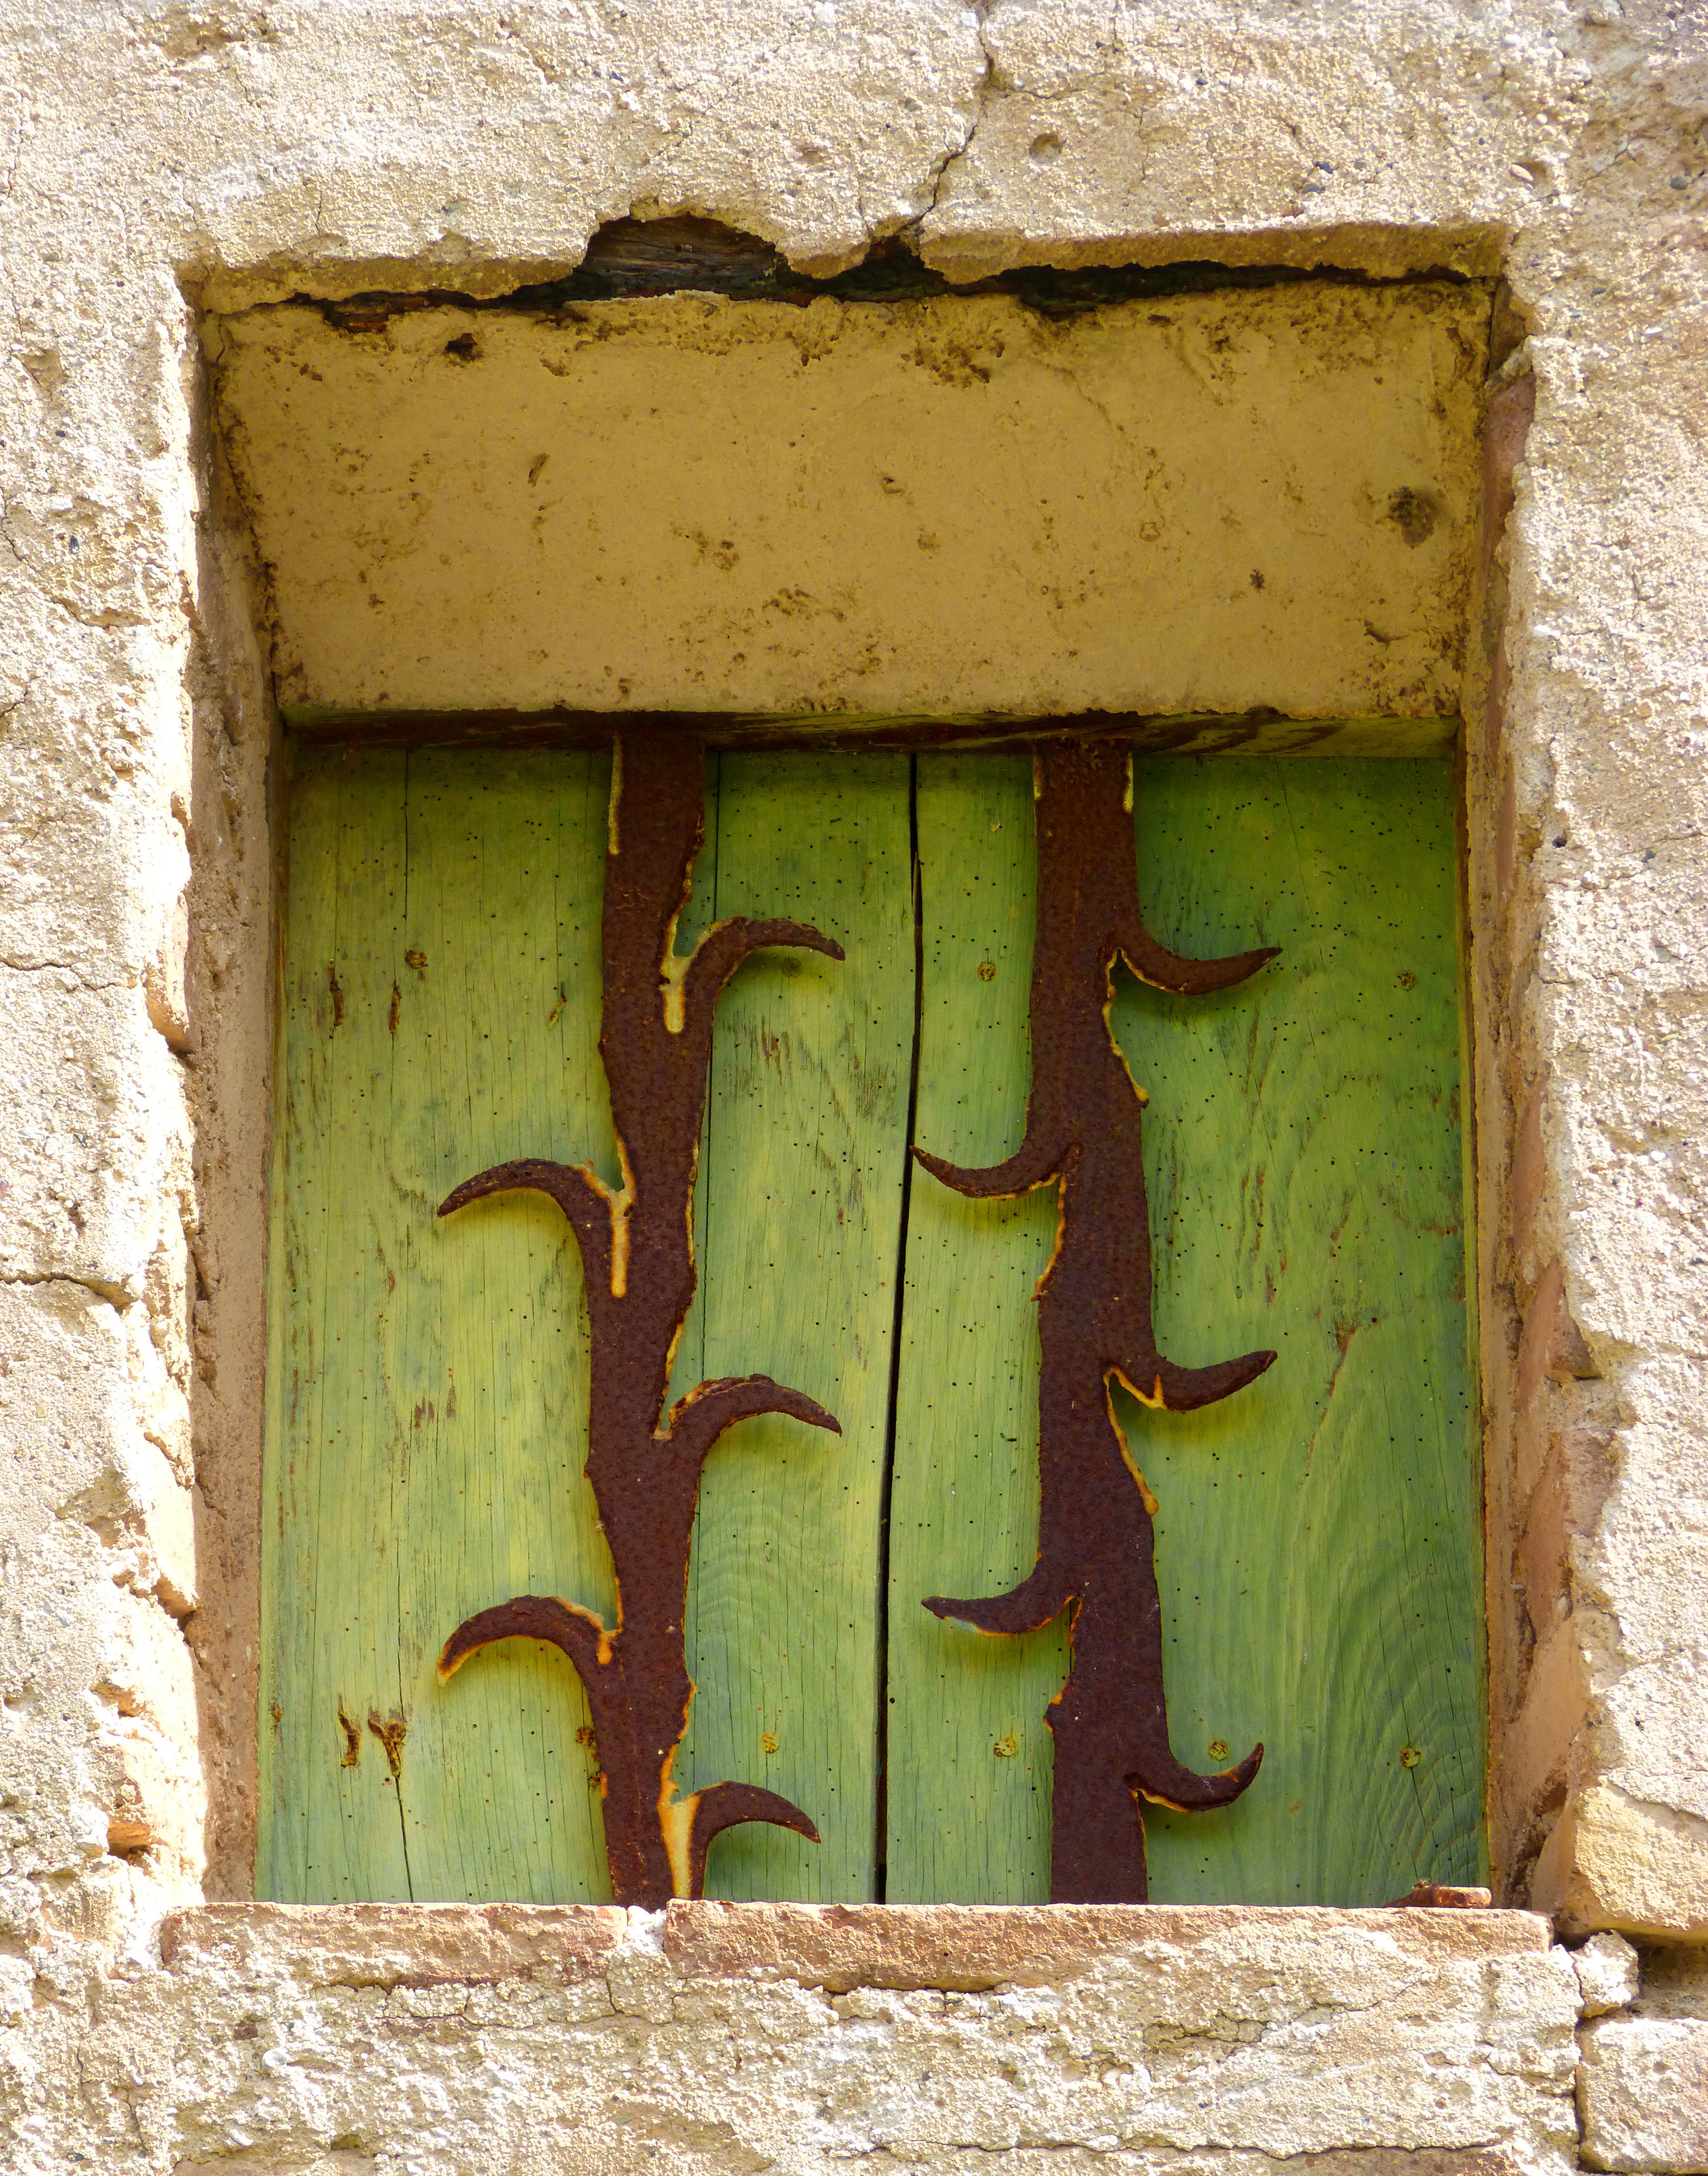
wood, texture, leaf, window, old, wall, green, color, yellow, brick, bars, temple, iron, carving, man made object, ancient history